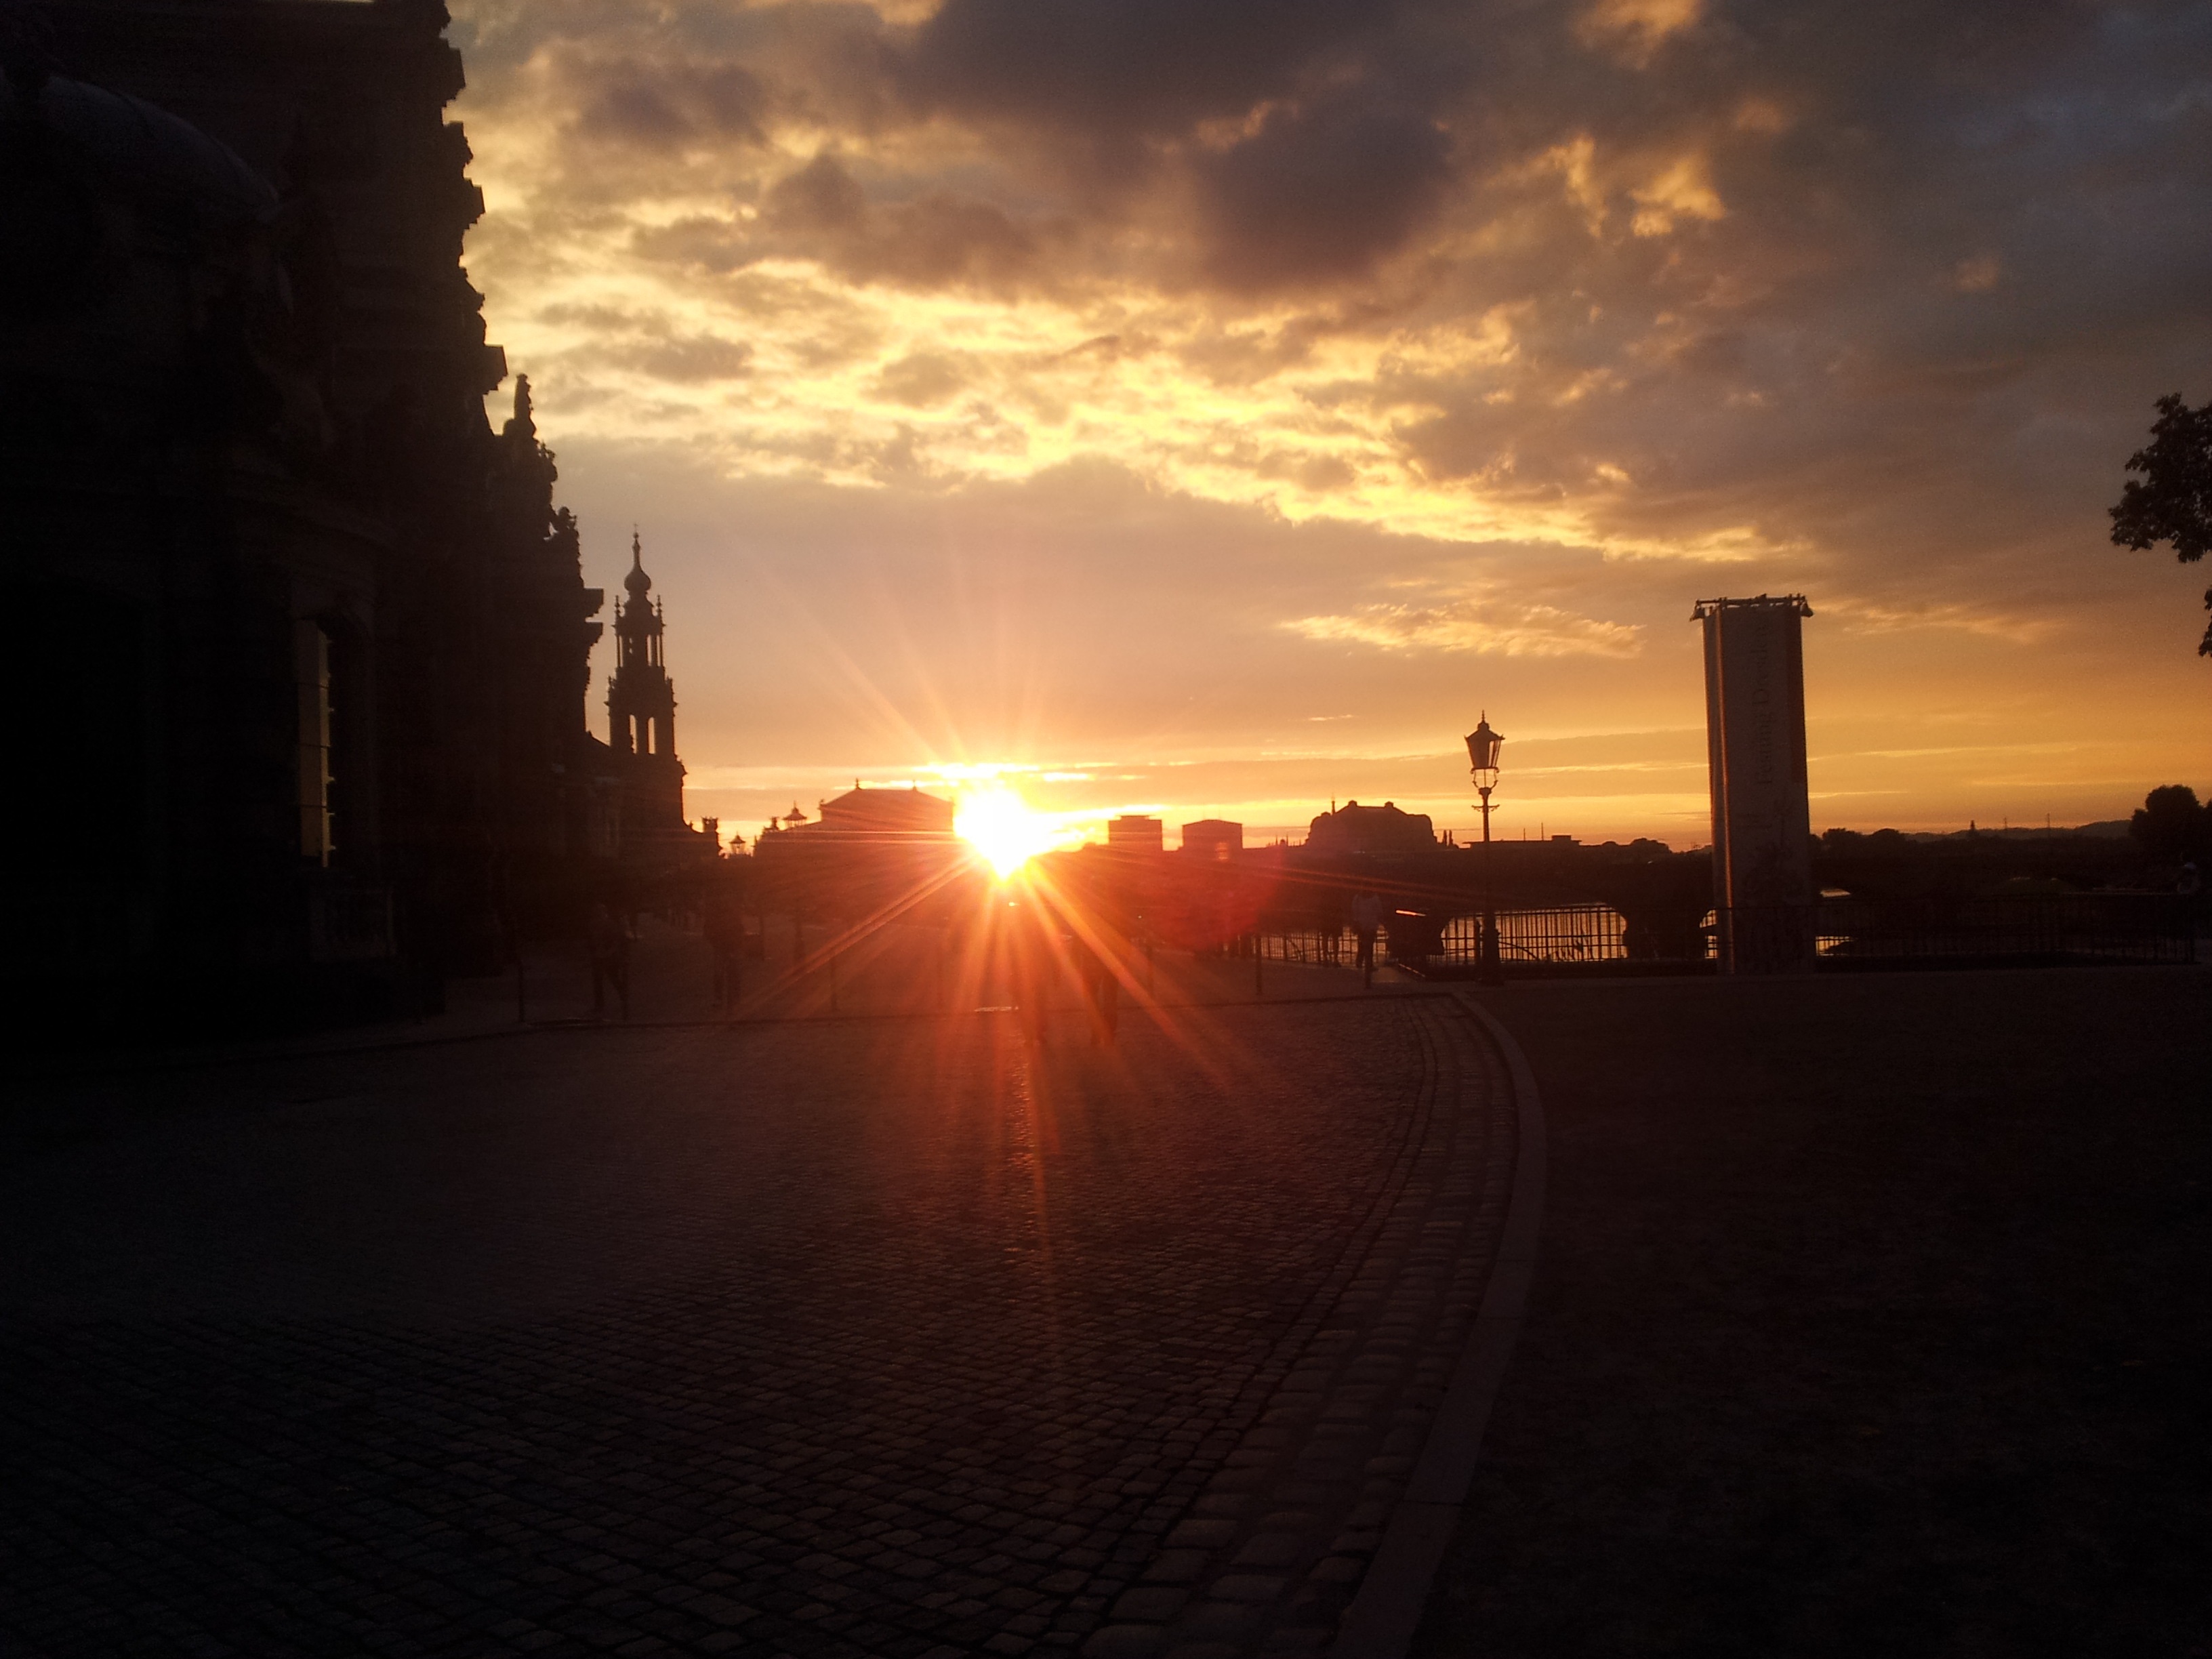
horizon, light, cloud, sky, sun, sunrise, sunset, sunlight, morning, dawn, atmosphere, dusk, evening, darkness, dresden, afterglow, evening sky, astronomical object, atmospheric phenomenon